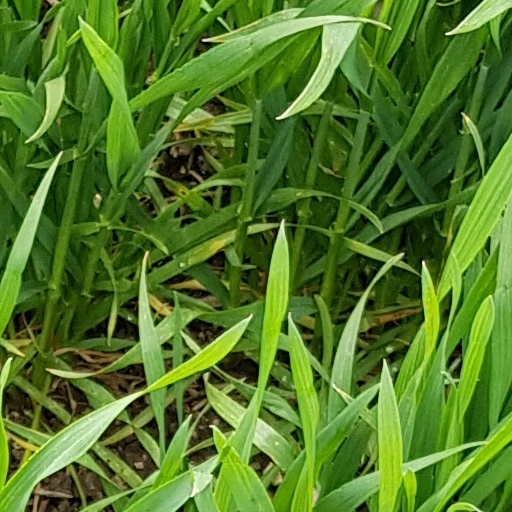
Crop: wheat